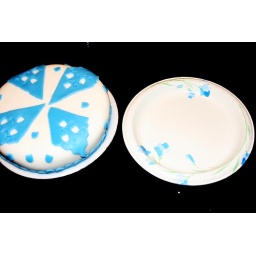
Completely Unintentionally, Our paper plates matched my cake in color scheme. Kind of awesome, actually.